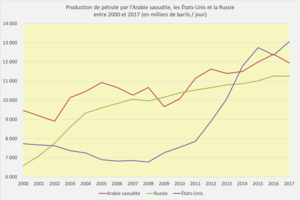
Graphique montrant l'évolution de la production de pétrole par les trois plus gros producteurs entre 2000 et 2017 (données extraites du BP Statistical Review of World Energy June 2018)
La géopolitique du Moyen-Orient au XXIᵉ siècle s'attache à la description et à l'analyse des relations des États de cette région entre eux et avec le reste du monde depuis le début de ce siècle. Cette description prend en considération les facteurs politiques, géographiques, économiques, démographiques et culturels qui les influencent. Le terme de géostratégie est aussi employé dans un sens voisin de celui de géopolitique.
L'industrie pétrolière traite de la chaîne industrielle du pétrole et du gaz de pétrole, du gisement jusqu'au consommateur.